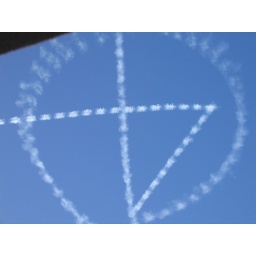
Only in L.A. can you stand on your balcony and unexpectantly look up in the sky to find this.